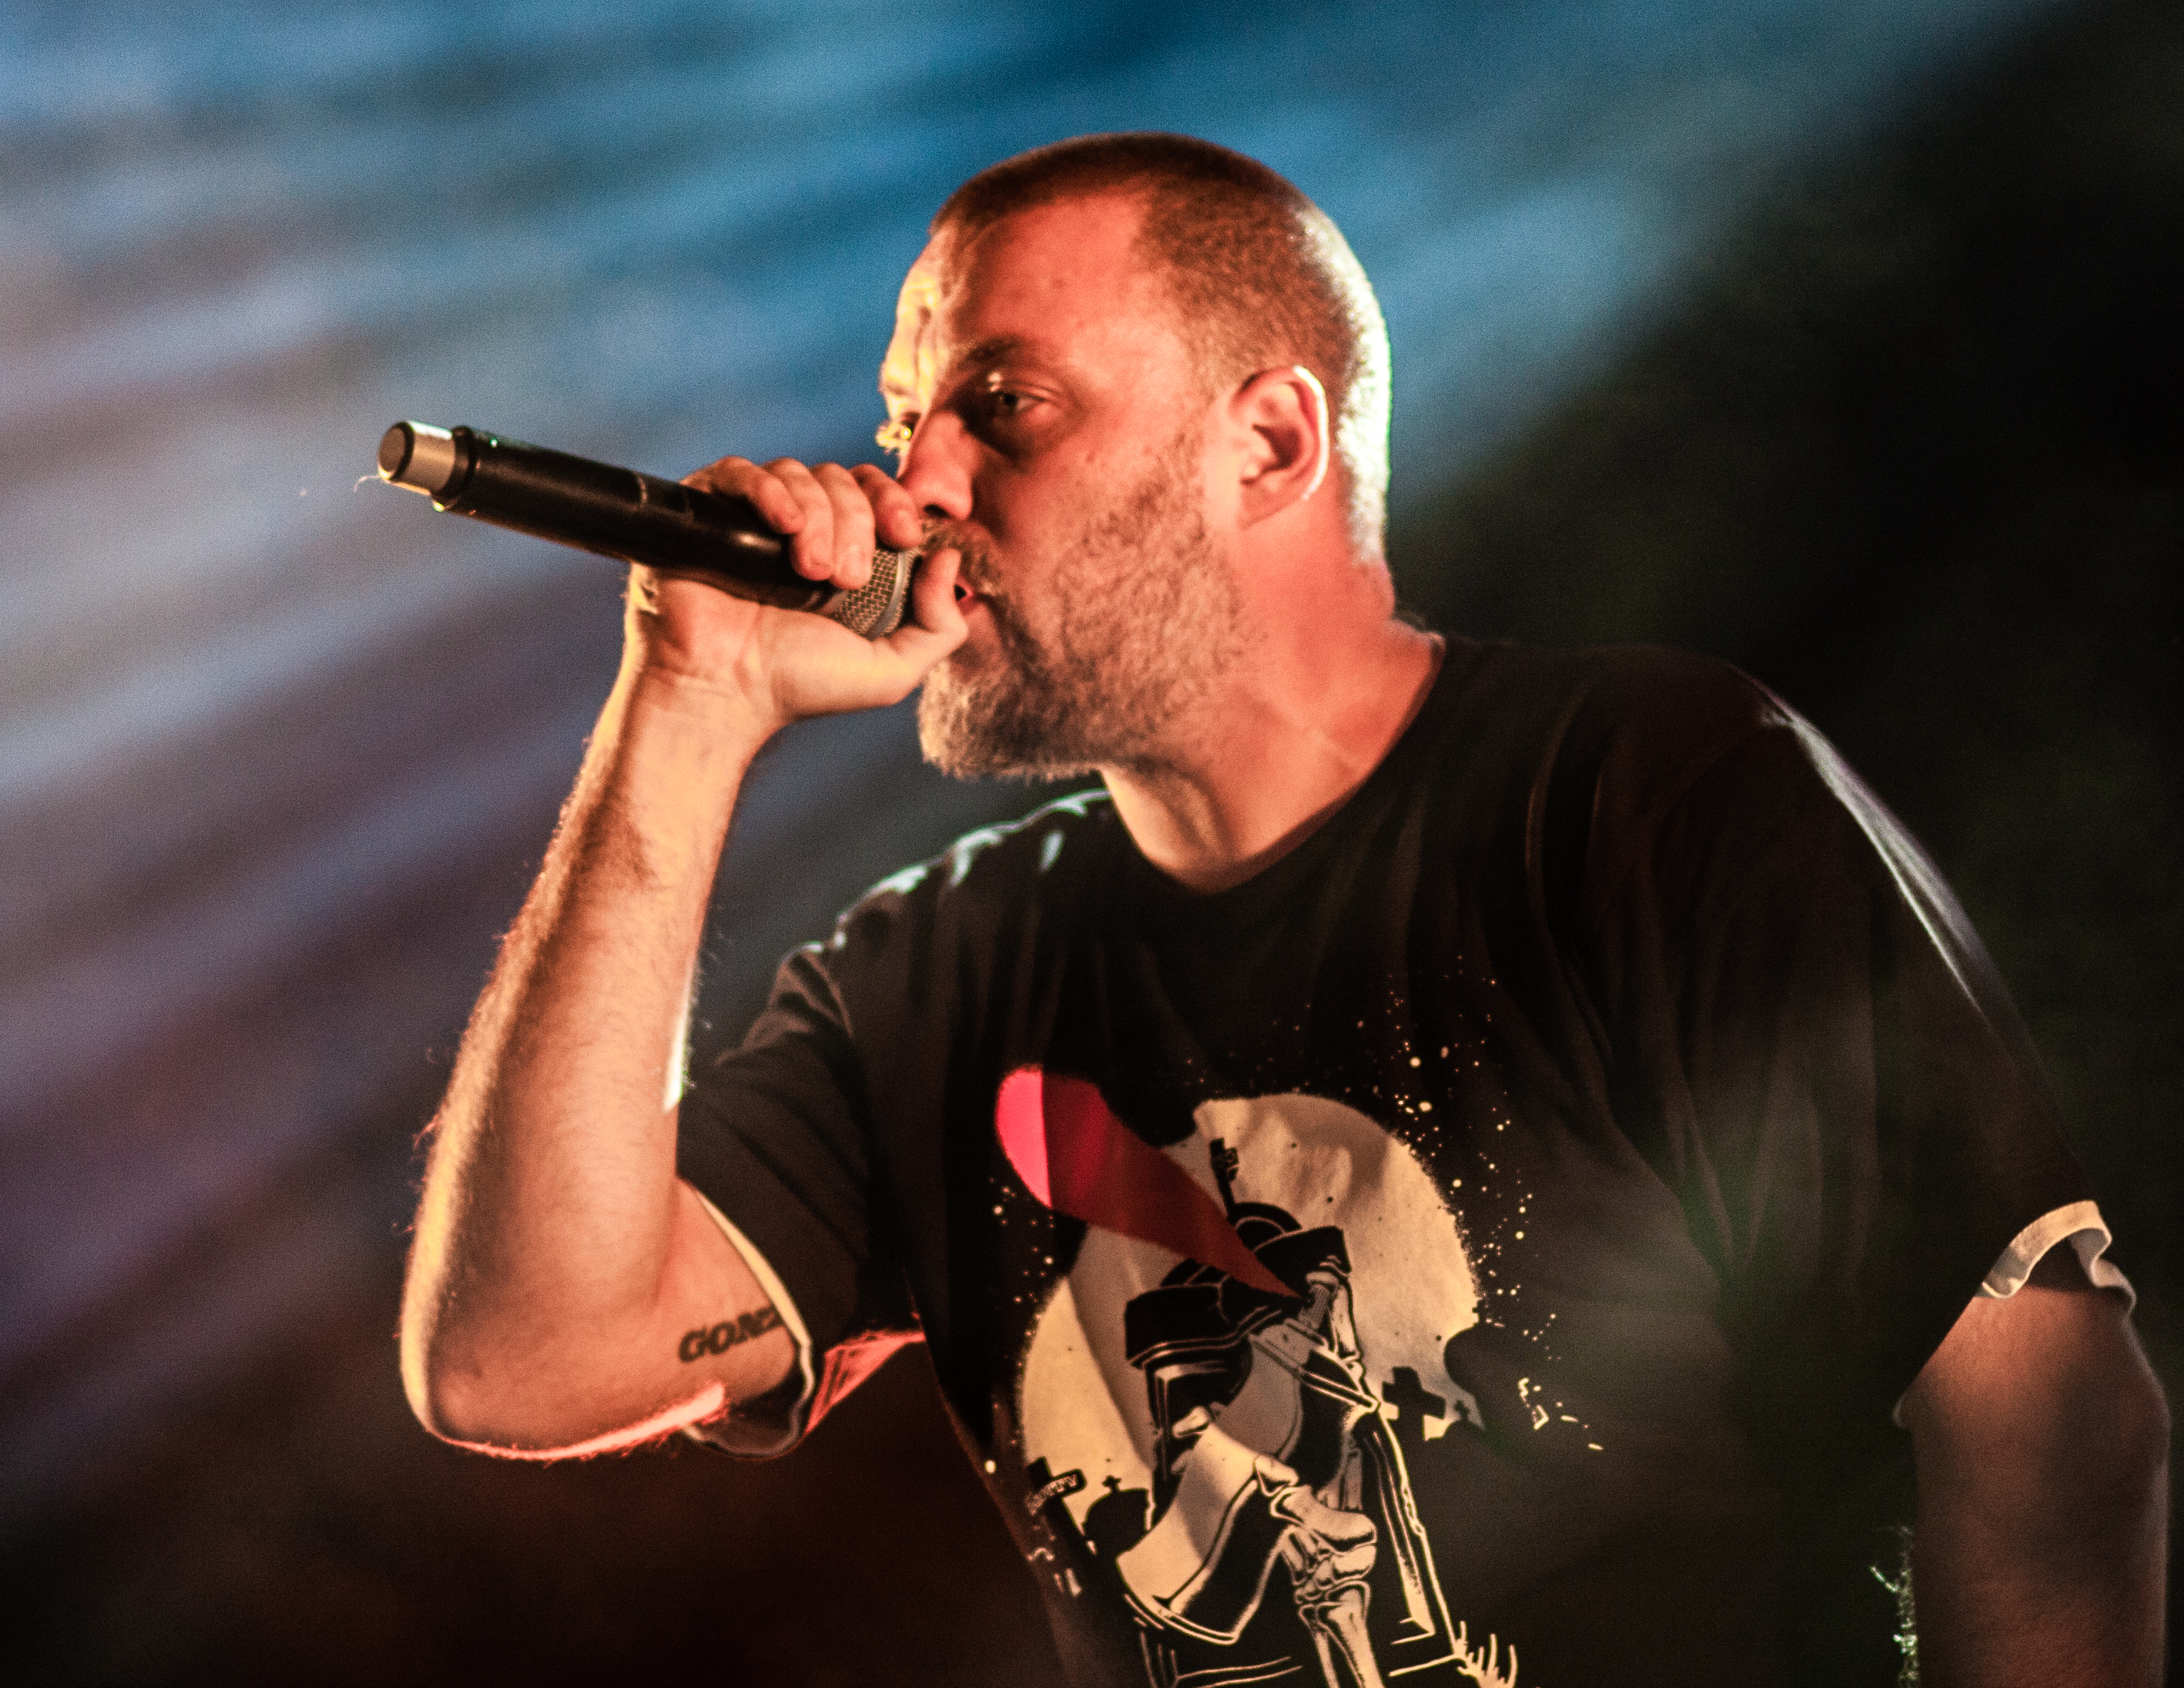
music, concert, live, musician, stage, brussels, place, bruxelles, fete, palais, musique, fetedelamusique, deputamadre, performance, bassist, singing, guitarist, drums, drummer, entertainment, performing arts, singer songwriter